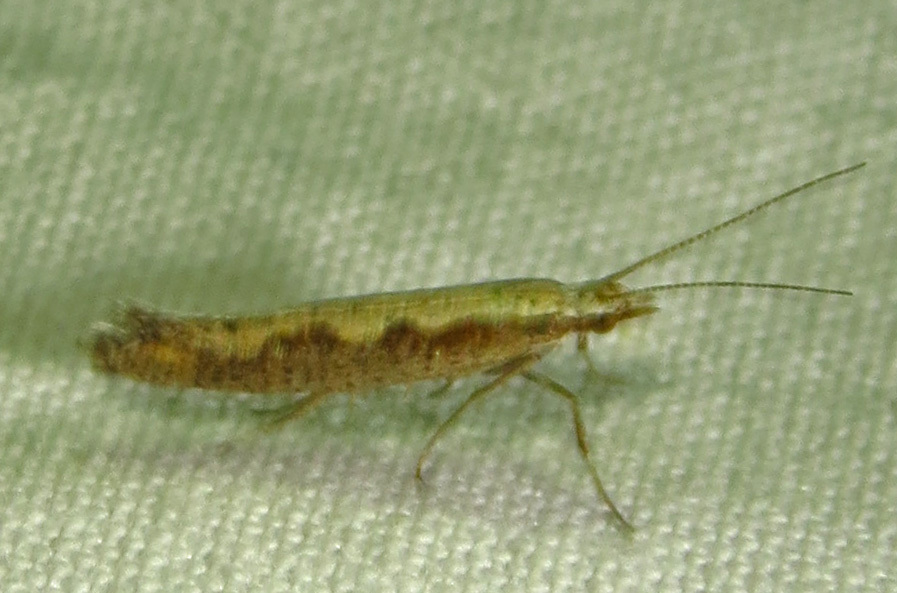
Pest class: diamondback_moth